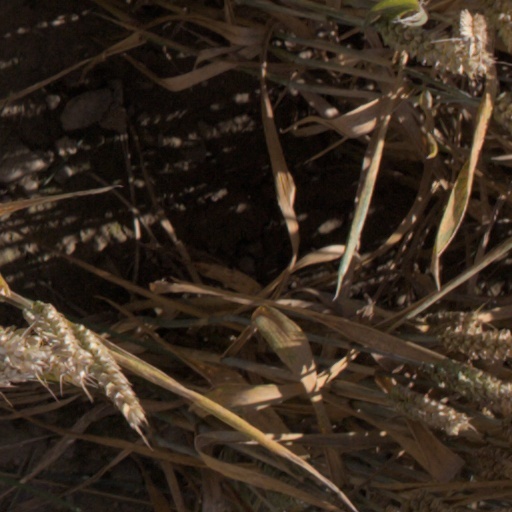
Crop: wheat